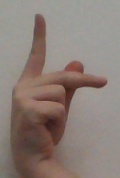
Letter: dha